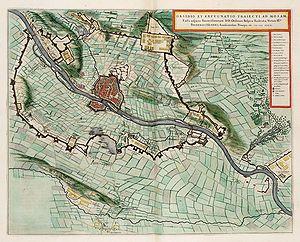
Le second siège de Maëstricht eut lieu du 9 juin au 22 août 1632, et vit les Républicains, menés par le stathouder Frédéric-Henri d'Orange-Nassau s'emparer de cette importante place-forte contrôlant la Meuse.